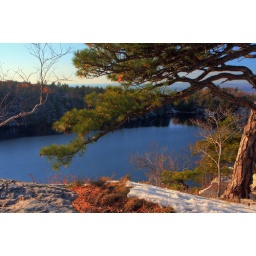
Pine tree over the lake